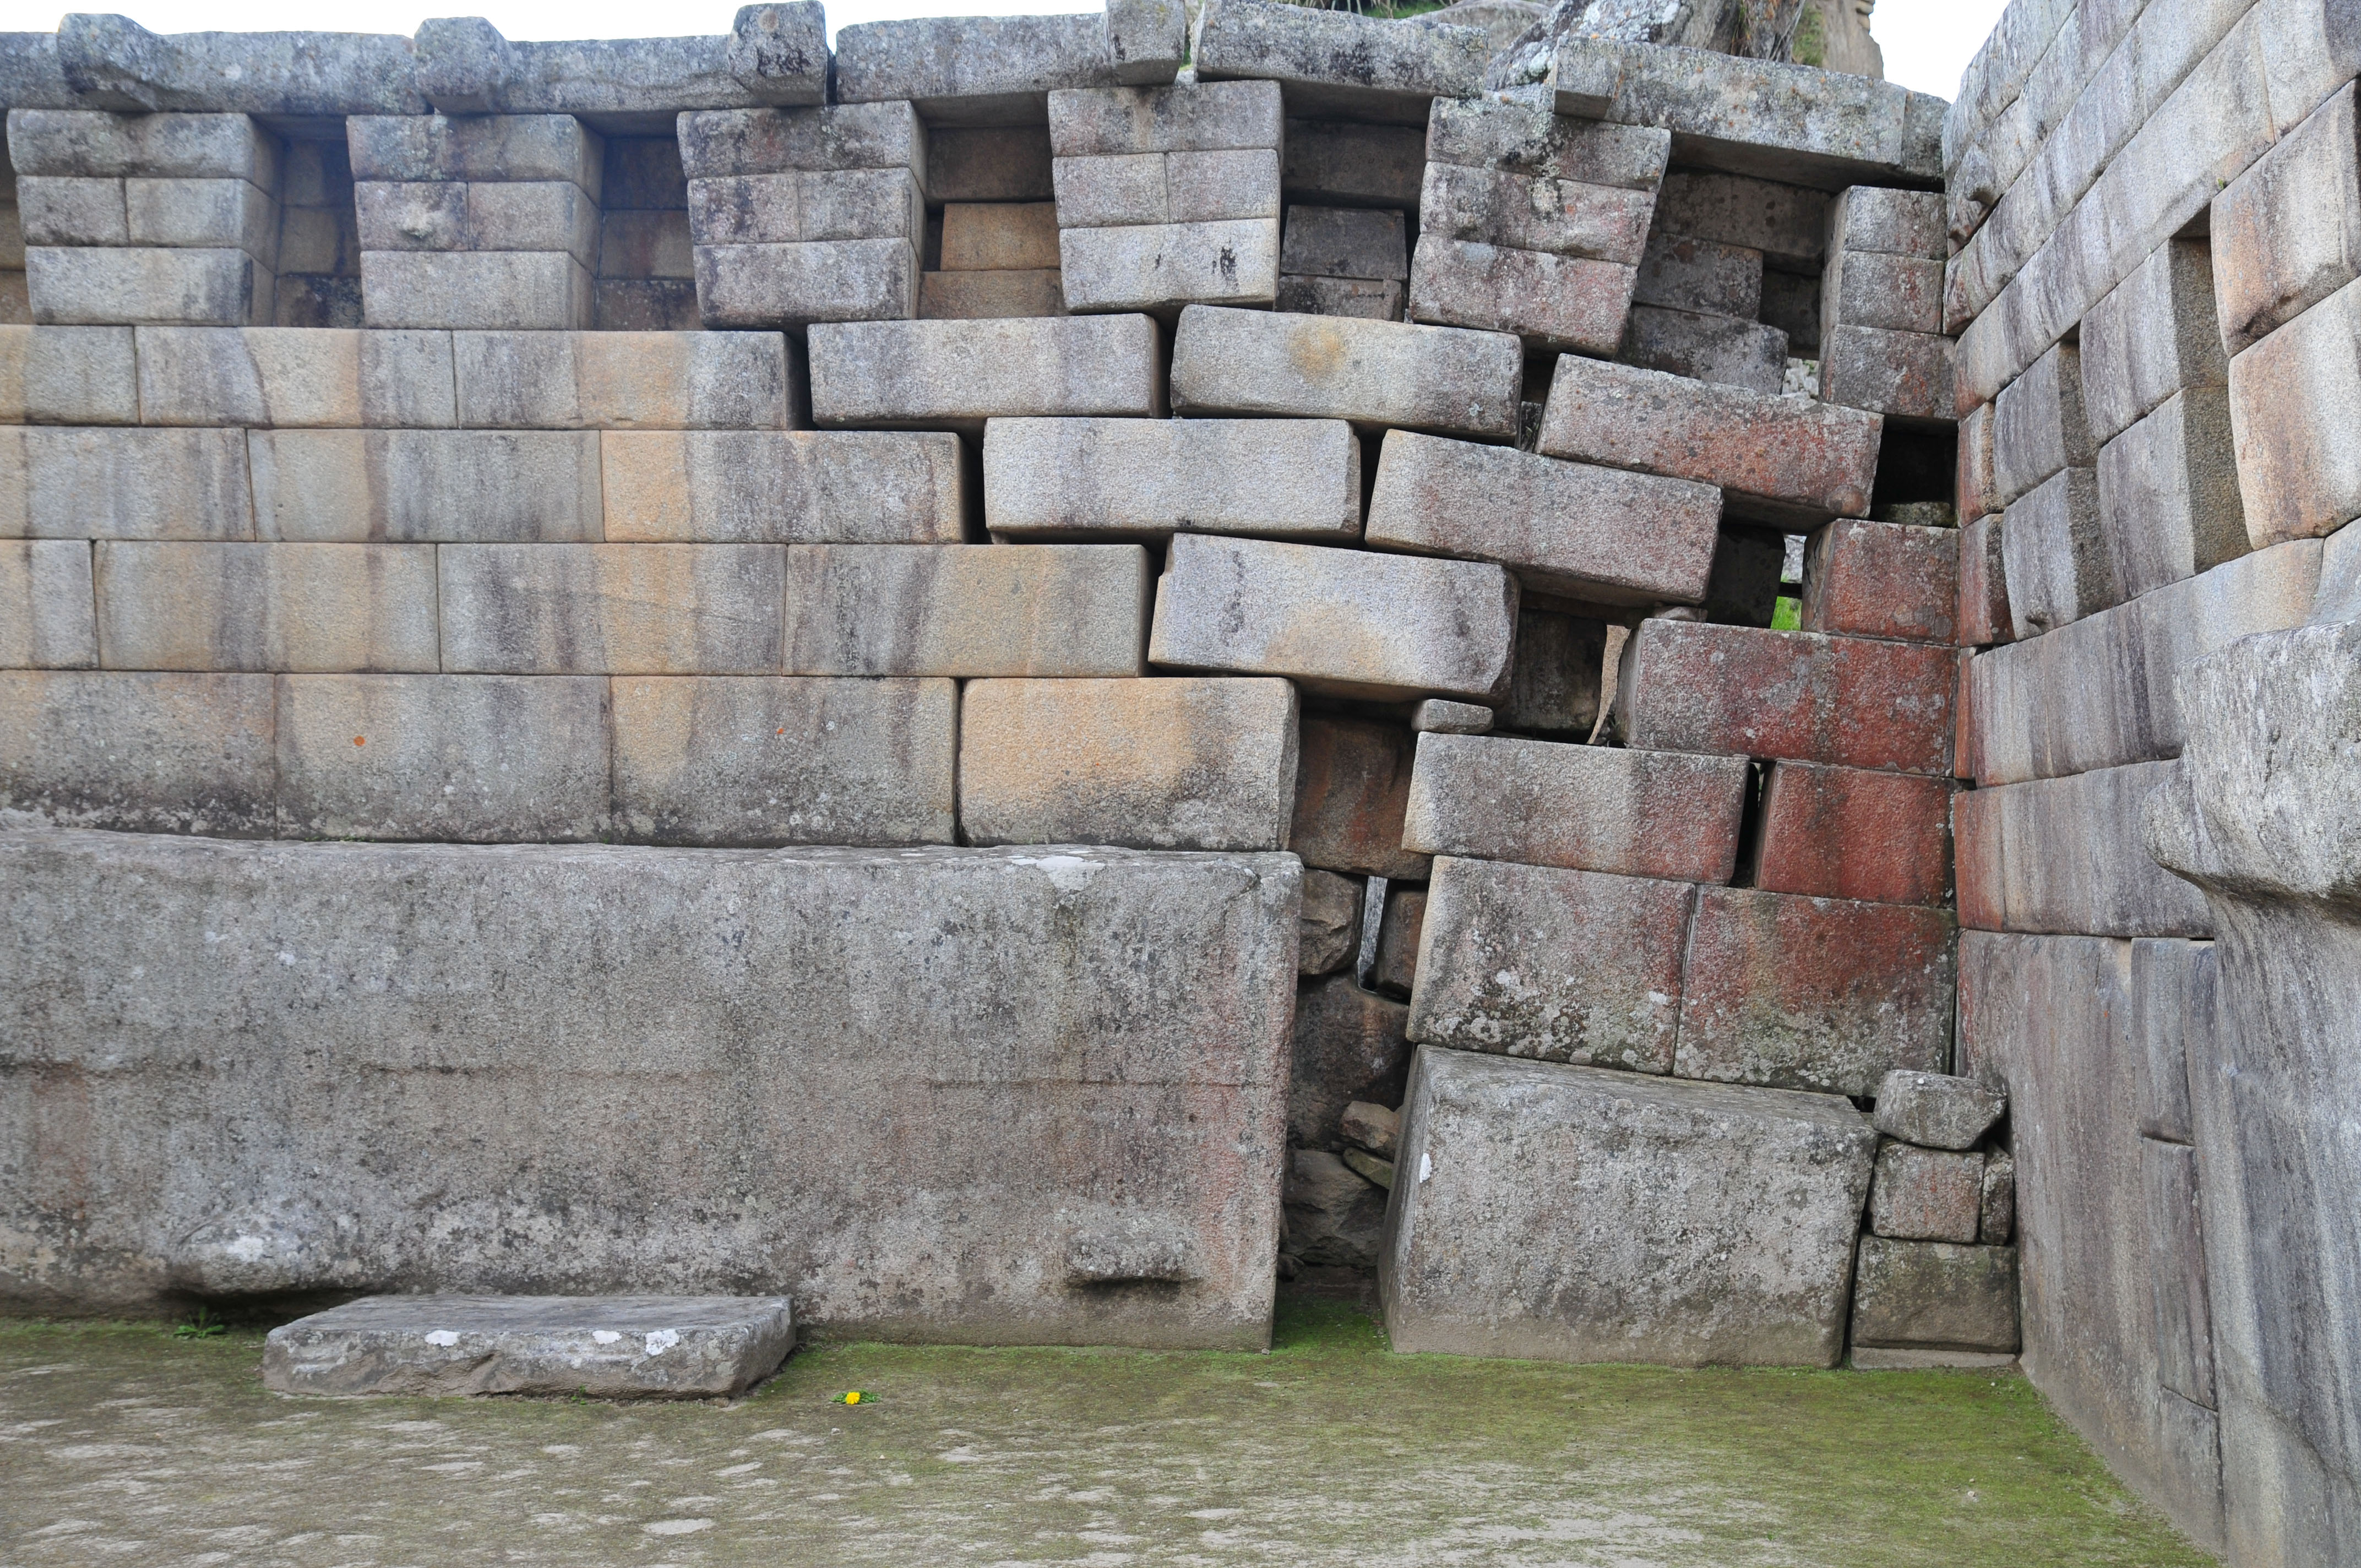
rock, building, wall, nikon, stone wall, fortification, brick, material, peru, ruins, brickwork, d300, archaeological site, ancient history